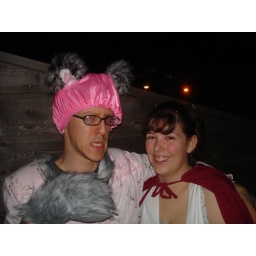
Ryan as a wolf in grandma's clothing and me as little red riding hood.